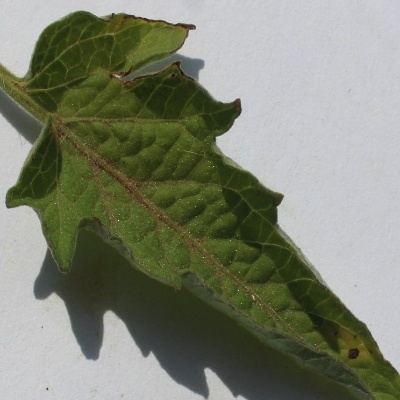
Crop: Tomato
Condition: leaf blight